Pillai Nila (TV series)

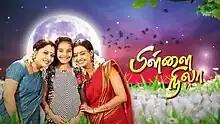
Logo

Pillai Nila is a 2012-2014 Tamil-language soap opera that aired on Sun TV. The show premiered on 23 April 2012. It aired Monday through Saturday at 5:30PM IST. The show starred Shamitha Shreekumar, Divya Padmini, Shyam Ganesh, Shreekumar, Neha Menon and Shanthi Williams. It was replaced by Chandralekha (Tamil serial) which was replaced by Ilakkiya (Tamil serial).